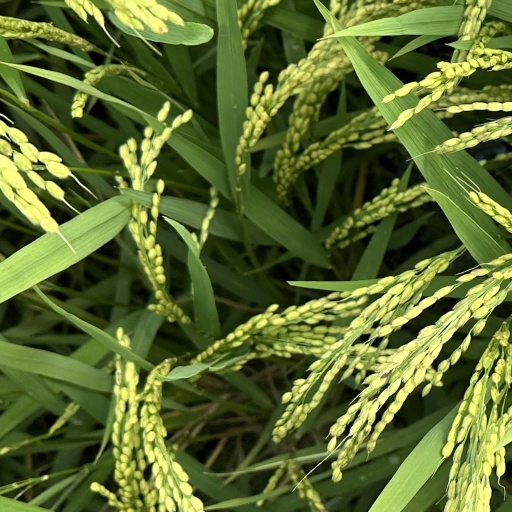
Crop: rice